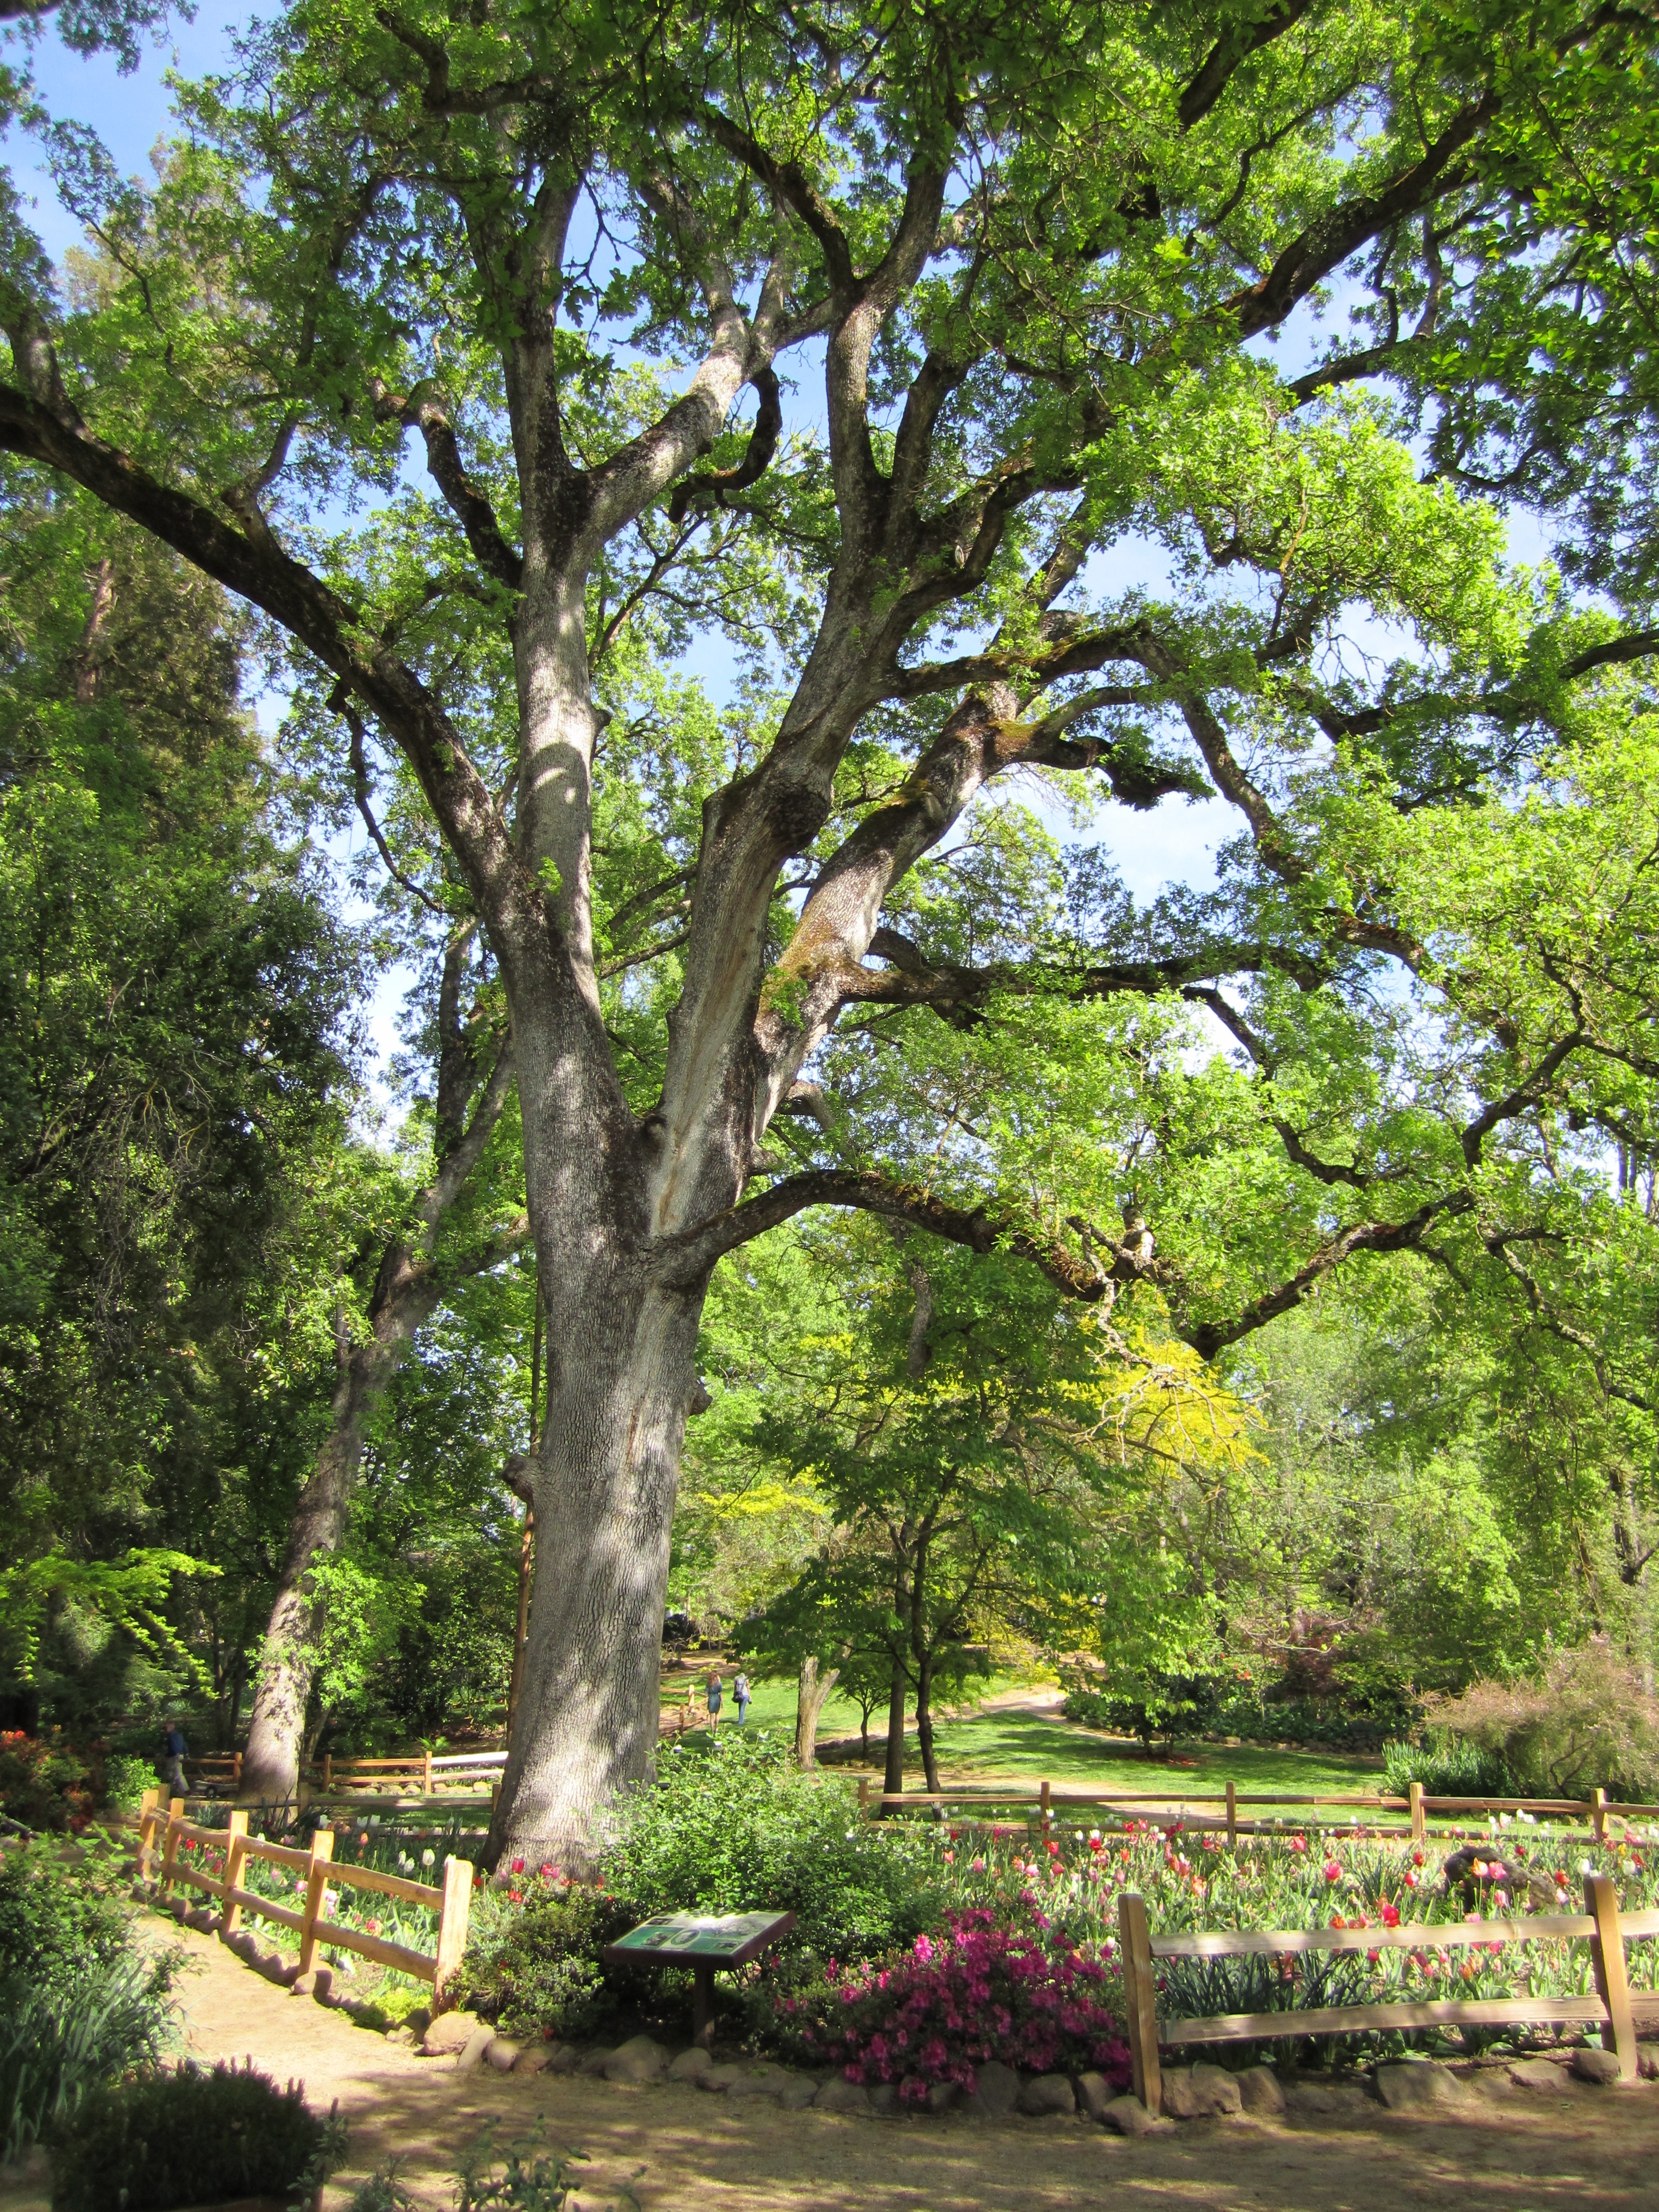
tree, nature, forest, branch, blossom, plant, flower, trunk, environment, park, botany, agriculture, garden, flora, leaves, outdoors, woods, shrub, branches, deciduous, botanical garden, woodland, organic, oak tree, flowering plant, woody plant, land plant